Ted King (cyclist)

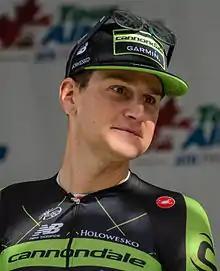
King at the 2015 Tour of Alberta

Edward Carrington King (born January 31, 1983) is a retired American professional road racing cyclist who last rode for UCI ProTeam . King turned professional in 2006 and raced for ten years, retiring from contemporary road racing in 2015. He quickly segued to the burgeoning world of gravel cycling, where he has been a pioneer in the world of competitive gravel racing.